G.I. Blues

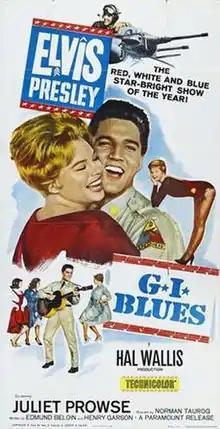
Theatrical release poster

G.I. Blues is a 1960 American musical comedy film directed by Norman Taurog and starring Elvis Presley and Juliet Prowse. The moviePresley’s fifth, but his first after discharge from the US Armywas filmed at Paramount Pictures studio, with some pre-production scenery shot on location in West Germany while Presley was stationed there. The movie won a 2nd place Laurel Award in the category of Top Musical of 1960.